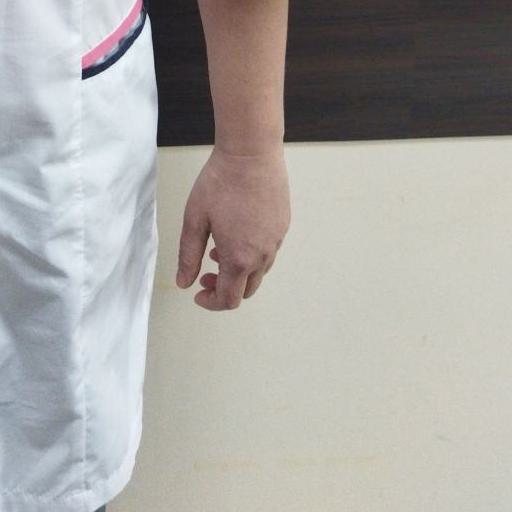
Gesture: no_gesture